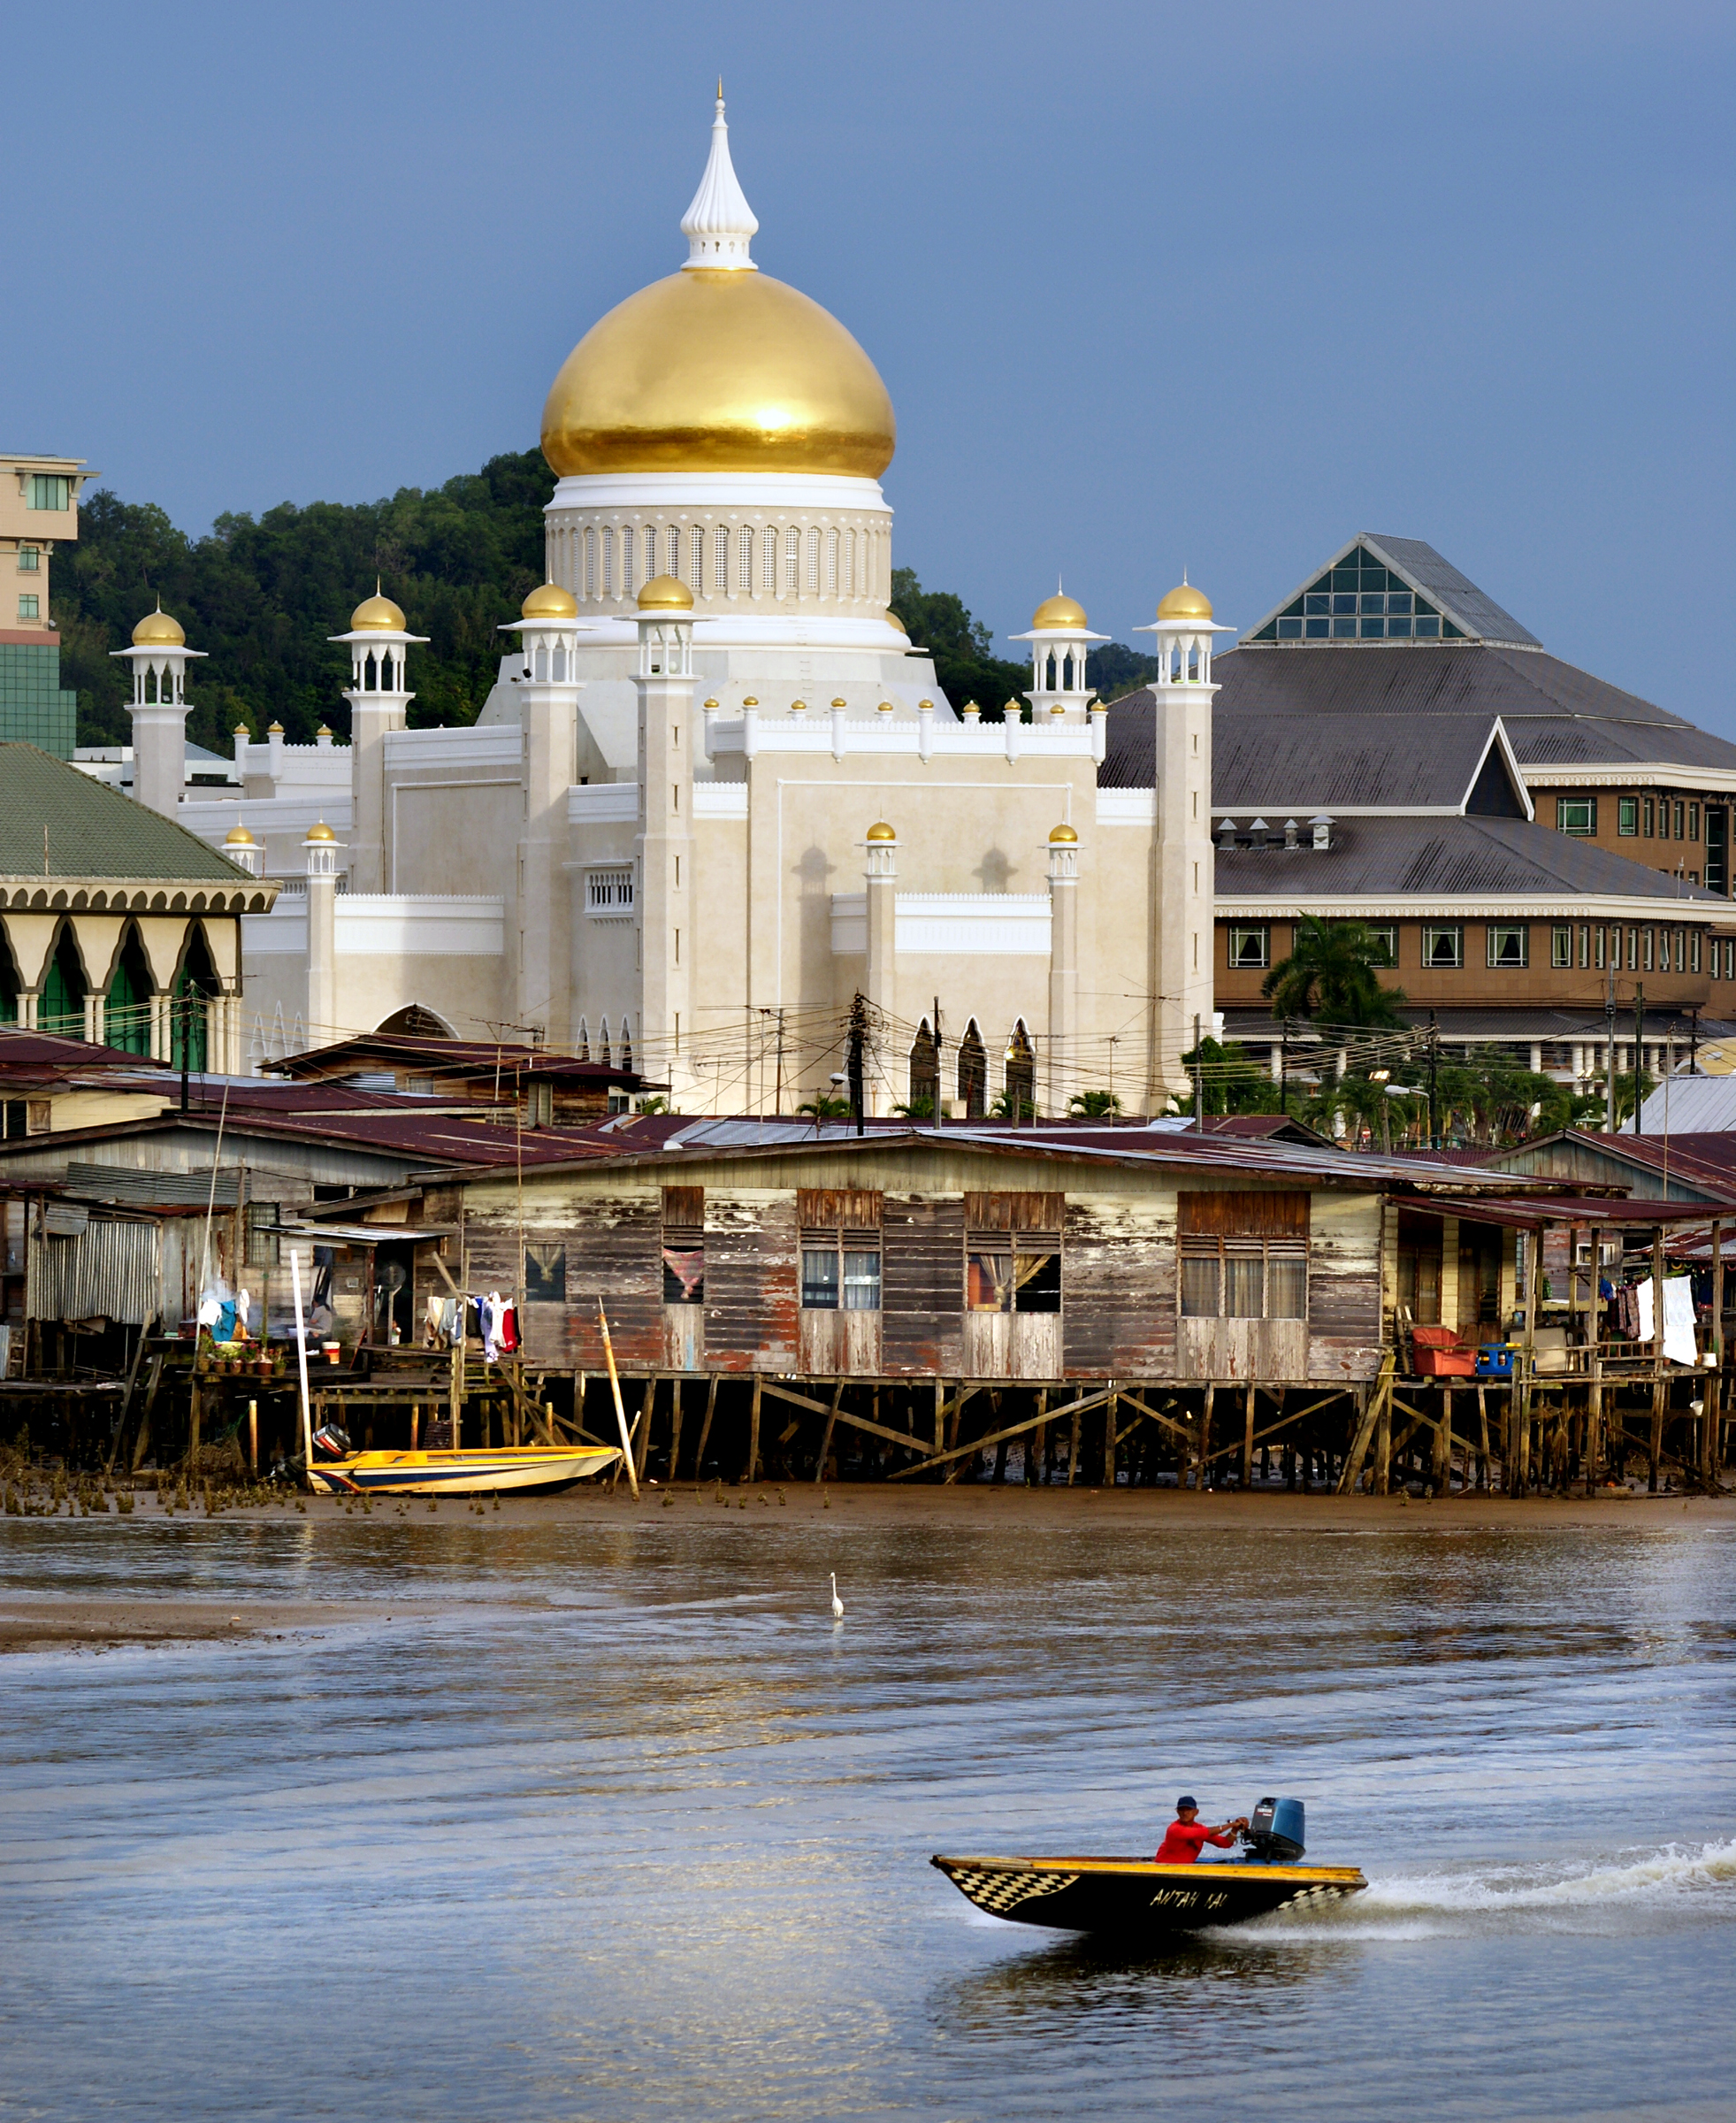
architecture, building, vacation, tourism, place of worship, publicdomain, temple, mosque, brunie